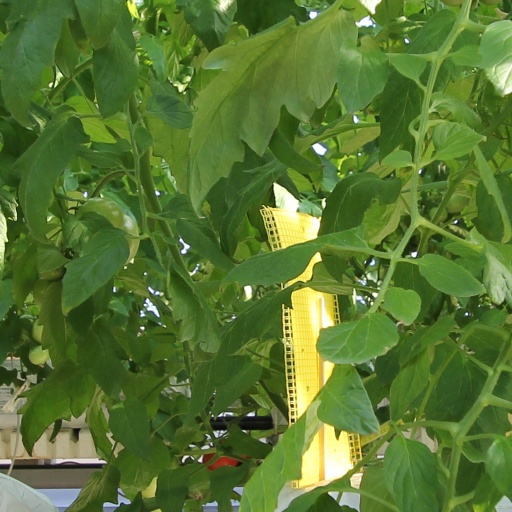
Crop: tomato